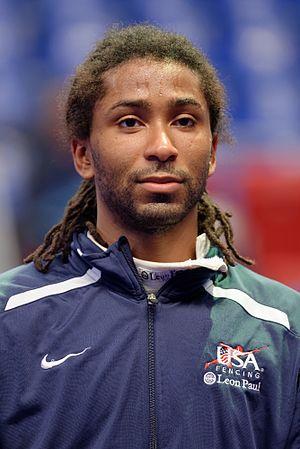
L'Américain Jason Pryor au Challenge SNCF Réseau 2016, une étape de la Coupe du monde épée messieurs, au stade Pierre-de-Coubertin à Paris.
Jason Pryor est un escrimeur américain, spécialiste de l'épée.